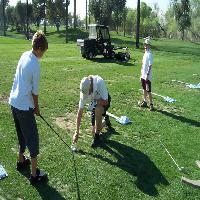
Weather: sun or clear